James K. Batchelder

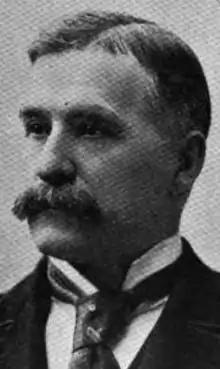

Batchelder was born on November 10, 1842, in Peru, Vermont, the son of Ira K. and Nancy (Barnard) Batchelder.